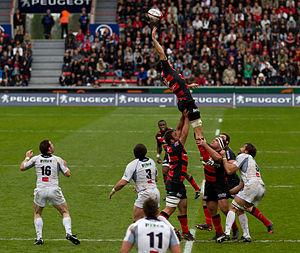
Jean Bouilhou est trop court pour récupérer ce ballon en touche.
Jean Bouilhou, né le 7 décembre 1978 à Pau, est un joueur international français de rugby à XV évoluant au poste de troisième ligne aile. Formé à la Section paloise, il rejoint le Stade toulousain en 1999 où il fait ses débuts professionnels, avec qui il remporte notamment trois Coupes d'Europe et quatre championnats de France. Il reste à Toulouse durant 14 saisons avant de retourner à la Section paloise de 2013 à 2016 pour y terminer sa carrière de joueur.